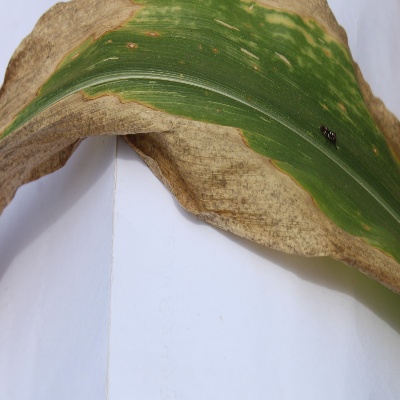
Crop: Maize
Condition: leaf blight